Monastery of St. Roman

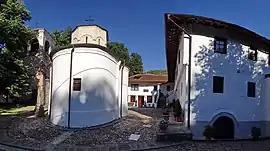

The Monastery of Saint Roman is a monastery of the Serbian Orthodox Church, Eparchy of Niš, in the village of Praskovče. According to some research, the monastery of Saint Roman is considered to be one of the oldest monasteries in the territory of Serbia, established in 1010. It represents an immovable cultural property as a cultural monument of great importance.